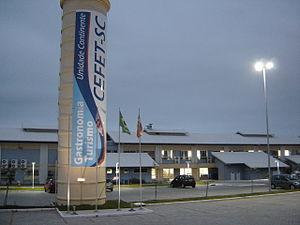
Les Centres Fédéraux d'Enseignement Technologique sont des établissements d'enseignement brésilien qui sont directement liés au Ministère de l'Éducation. Ils sont centrés sur l'école secondaire, une école supérieure technique et des grades académiques liés à la technologie.